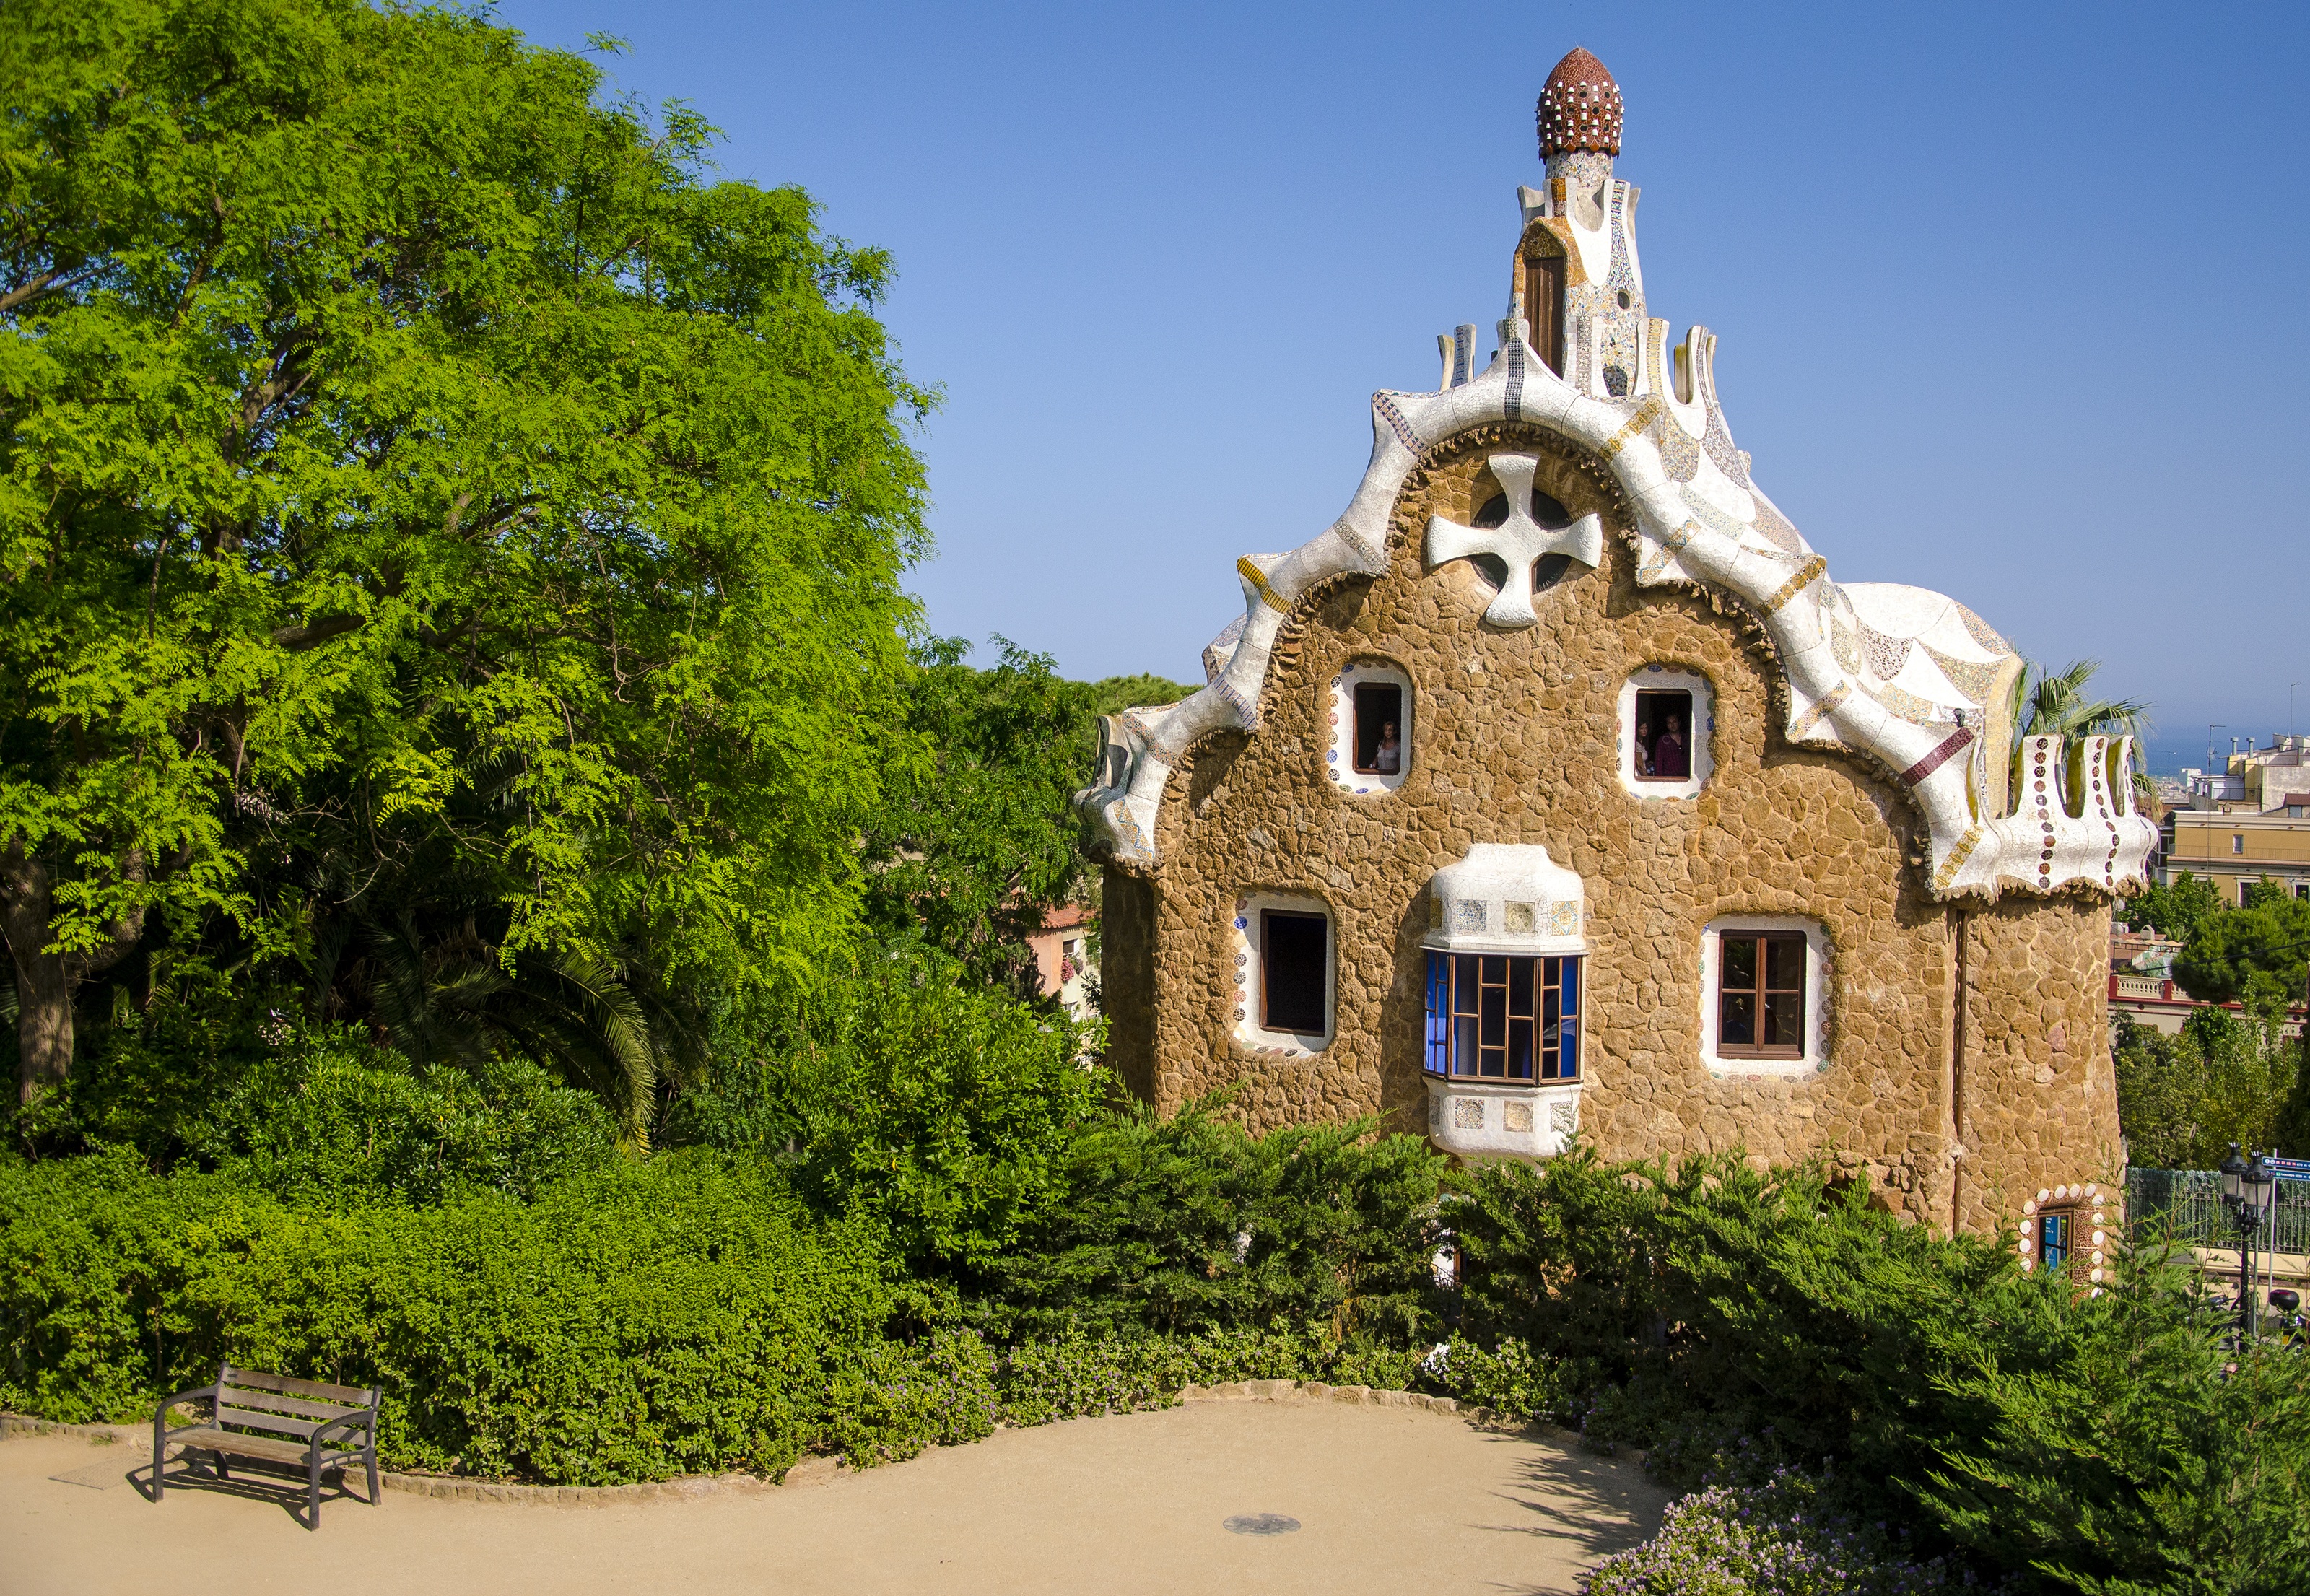
mansion, house, building, chateau, village, europe, church, barcelona, place of worship, spain, monastery, mosaic, catalonia, gaudi, estate, rural area, catalan, park guell, guell park